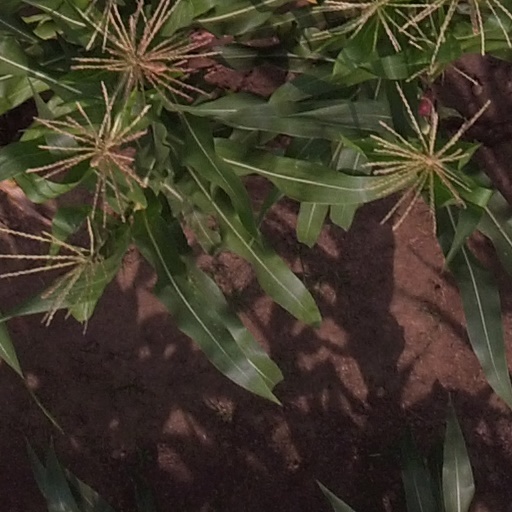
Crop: maize; corn